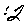
Label: 2